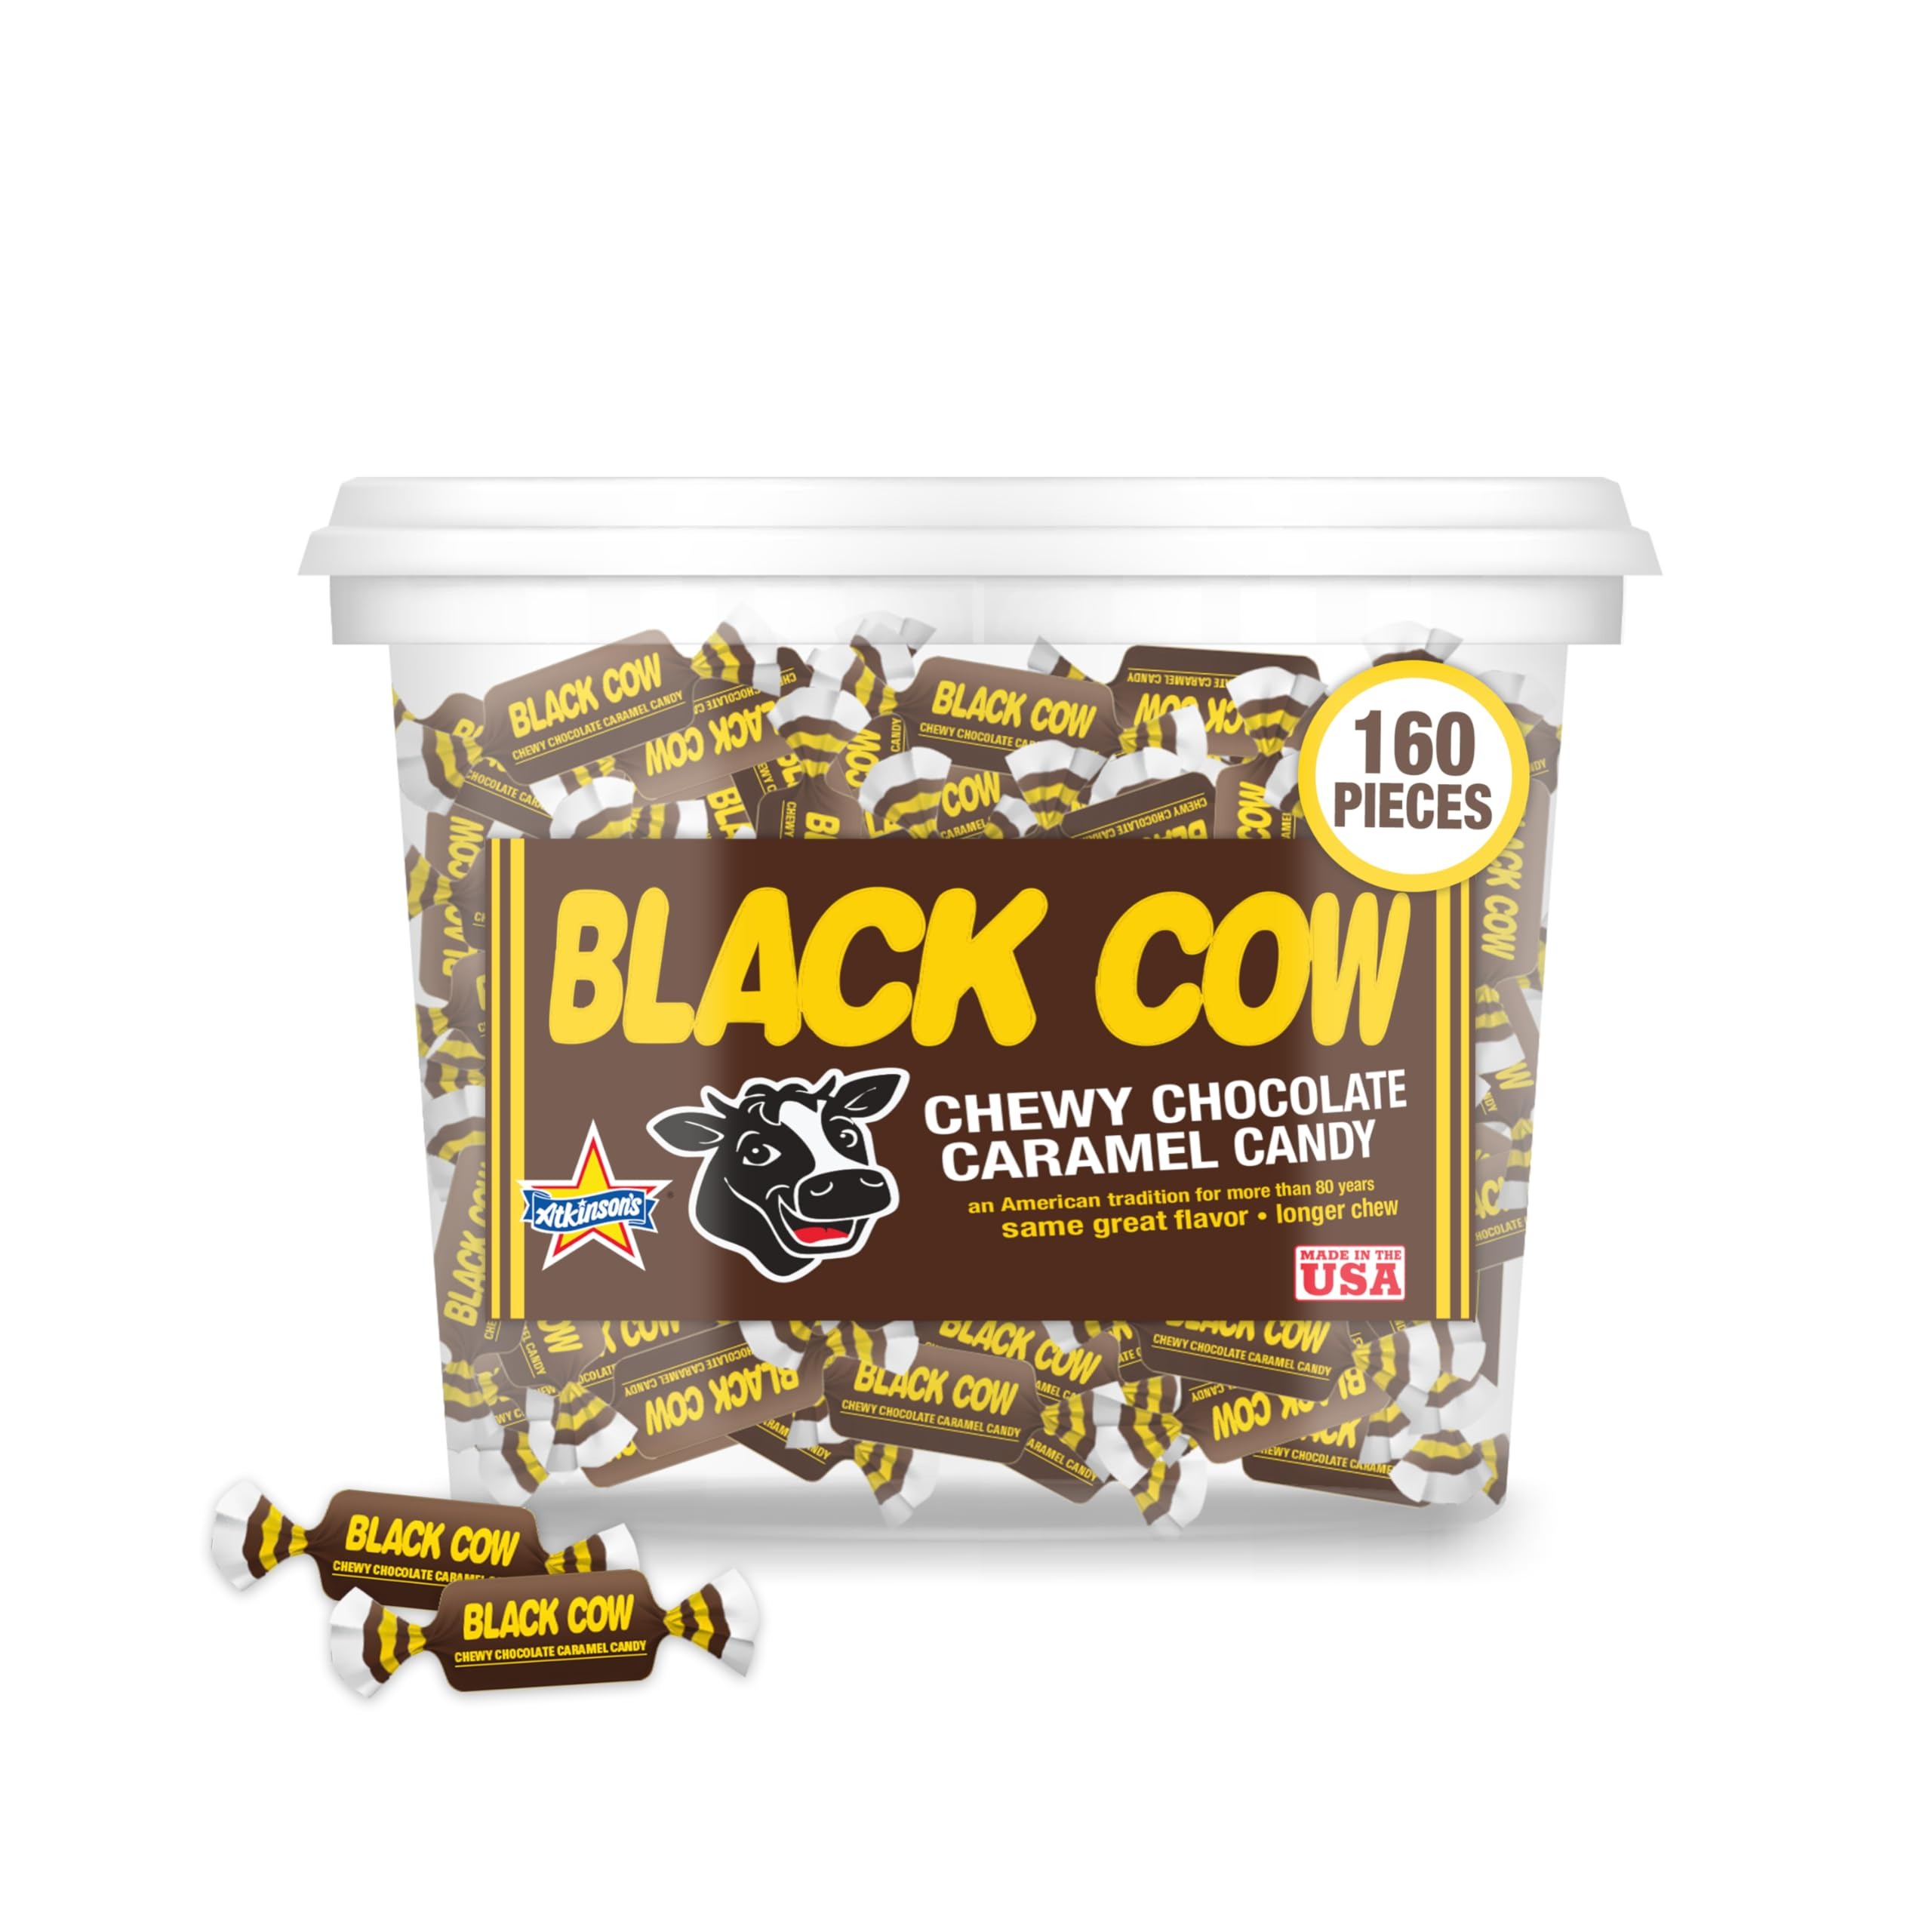
Item Name: Black Cow Chewy Chocolate Caramel Candy Tub 160 Count
Value: 160.0
Unit: Count

Price: 19.69